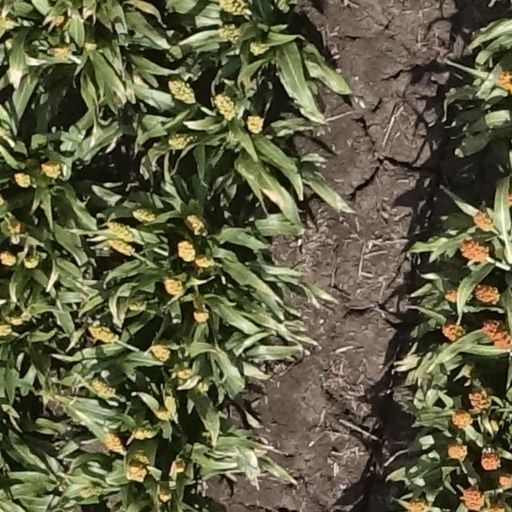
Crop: sorghum